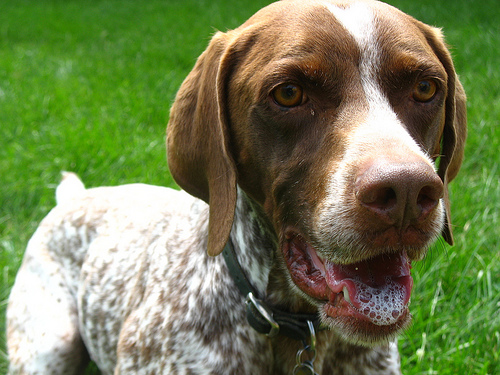
Breed: german shorthaired